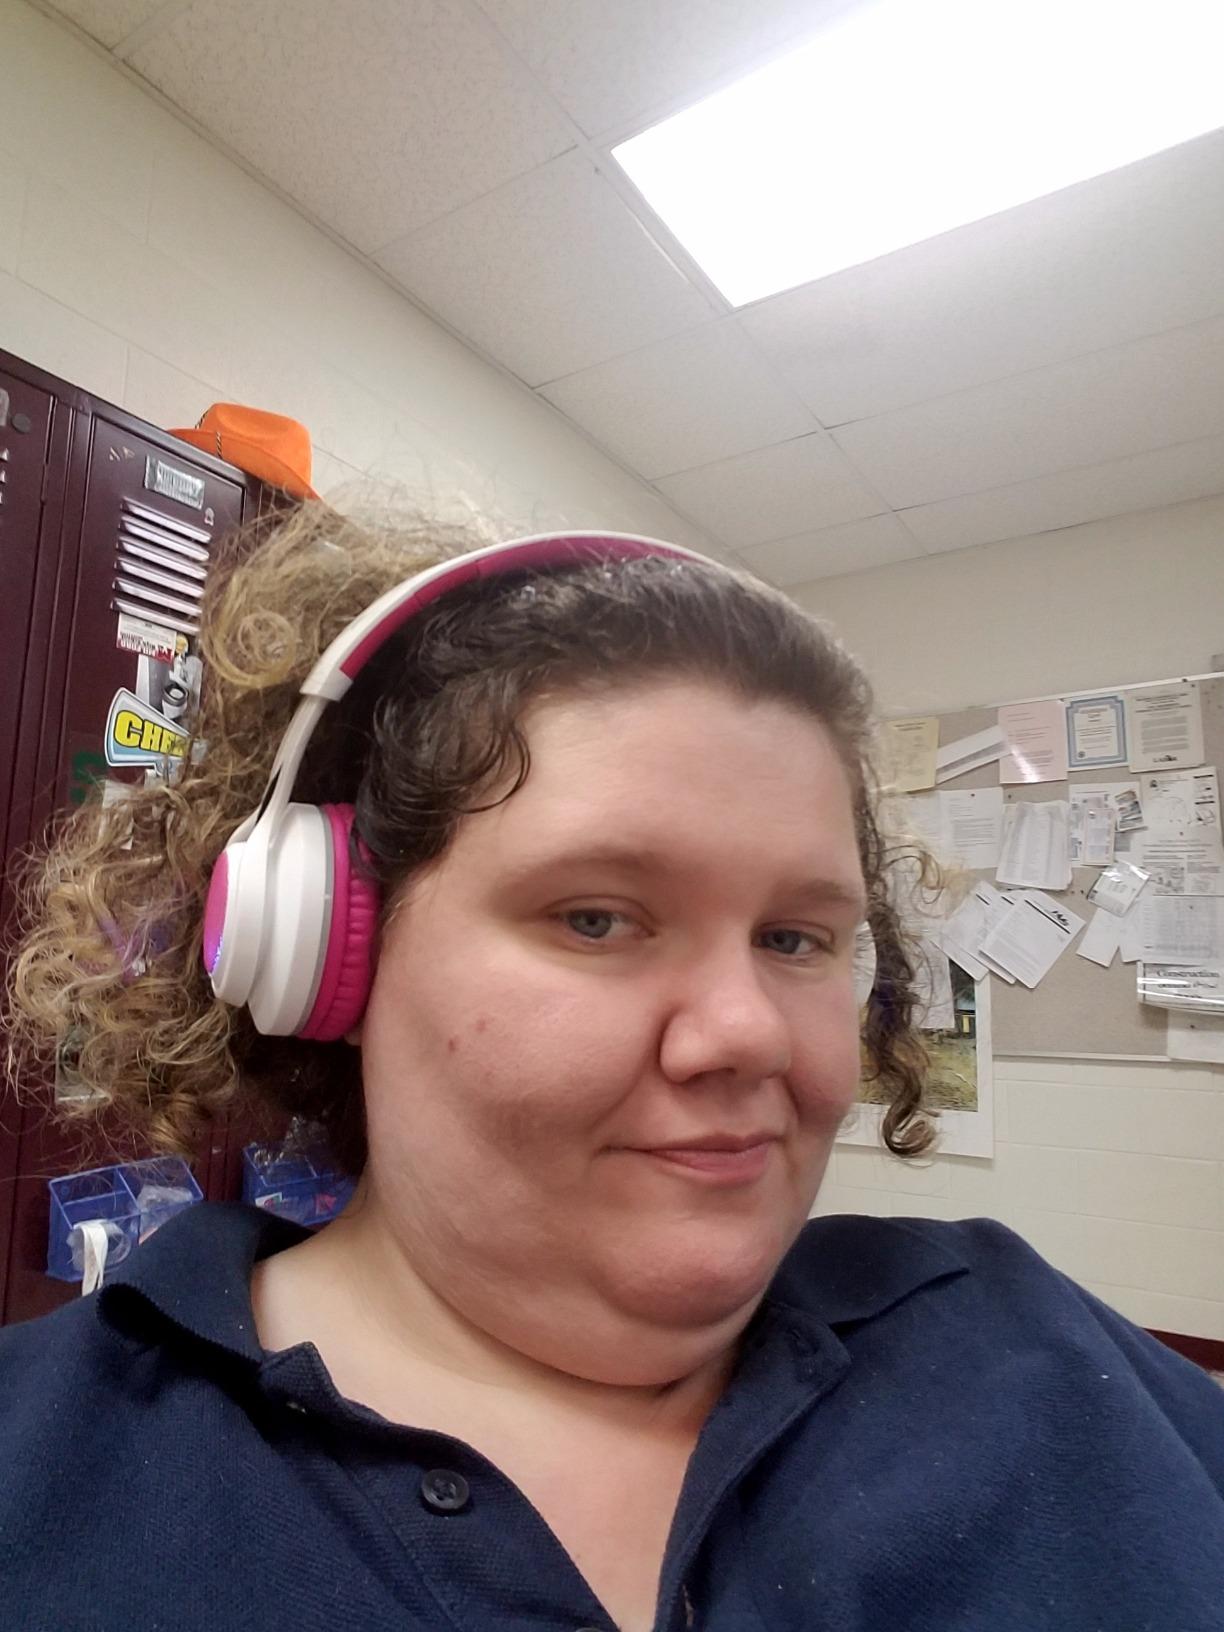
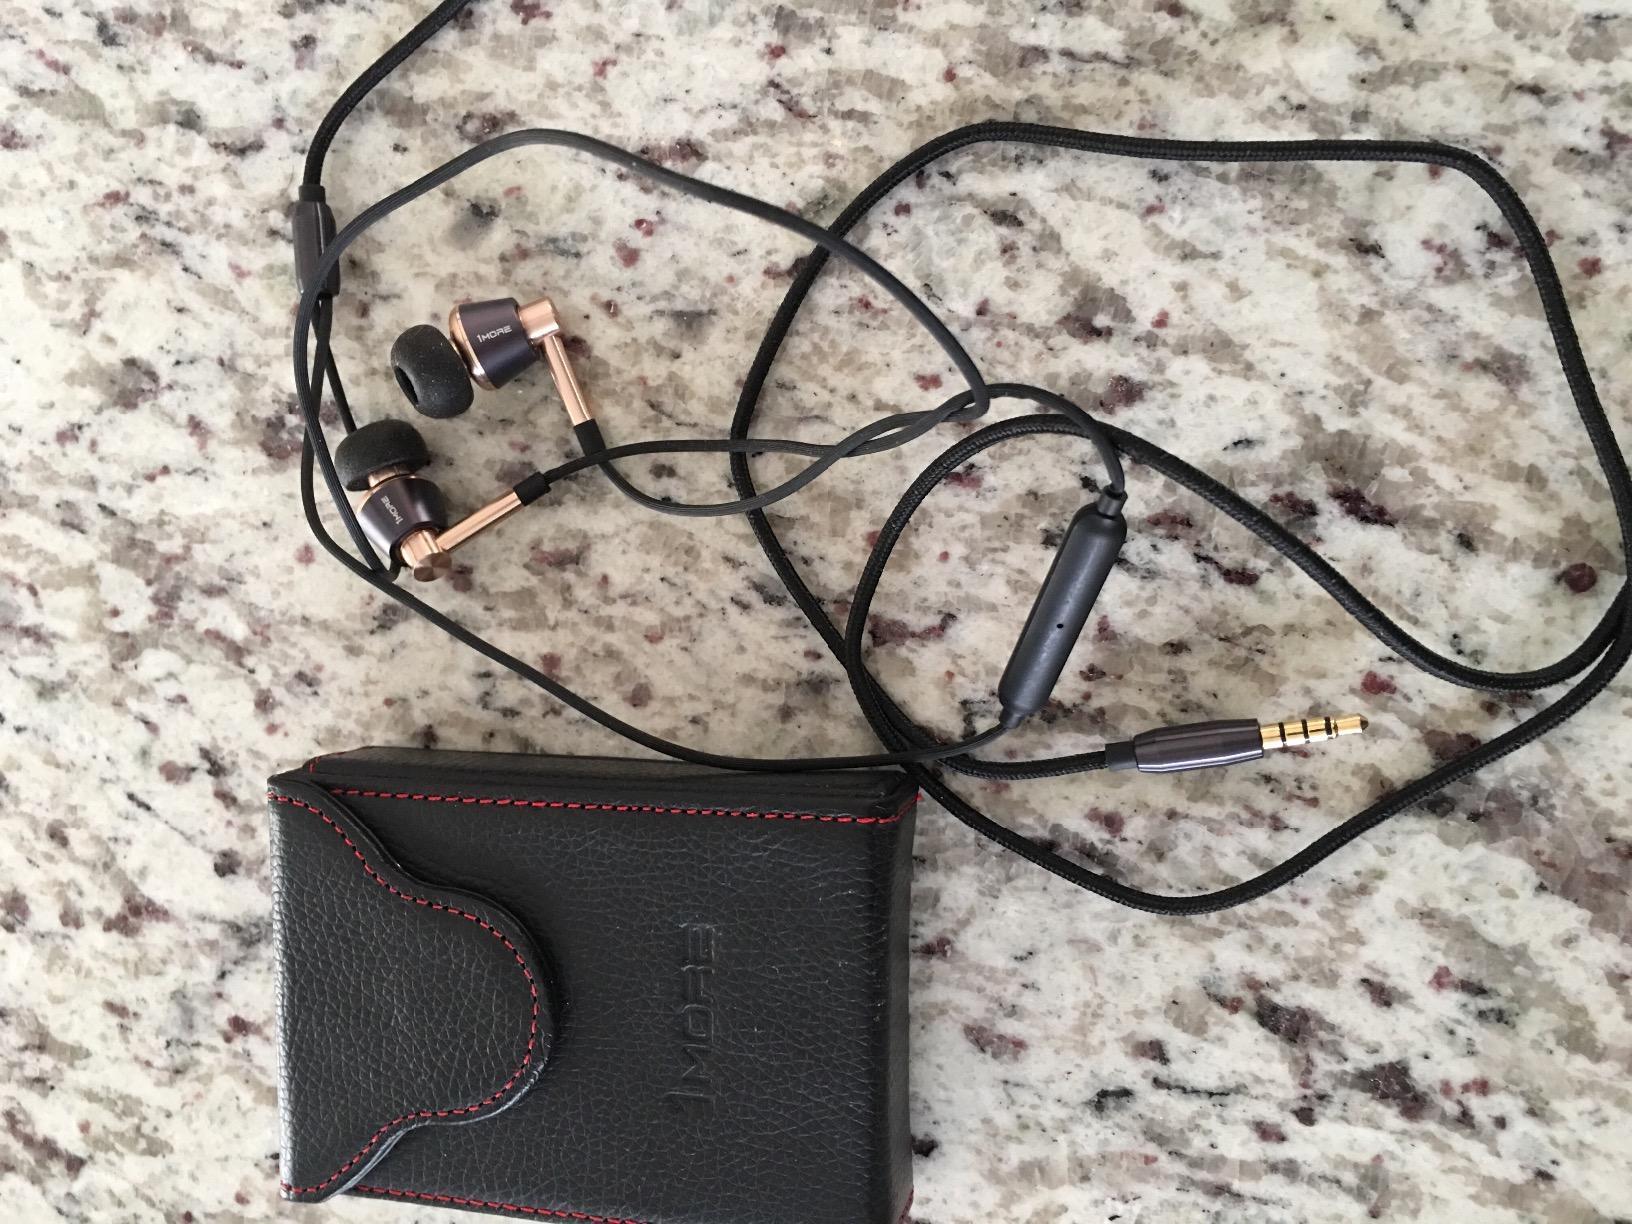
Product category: headphones
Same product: no